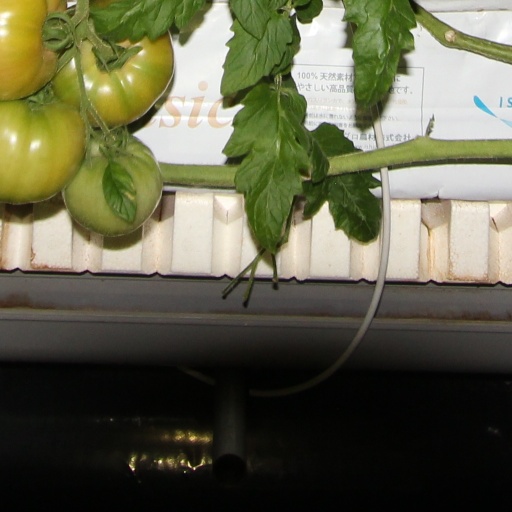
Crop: tomato